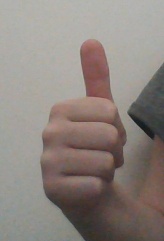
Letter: aleff